Paddie O'Neil

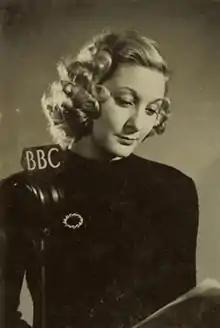
BBC Radio publicity still c.1945

Paddie O'Neil OBE (born Adalena Lillian Nail, 1 May 1926 – 31 January 2010) was a British actress and singer.